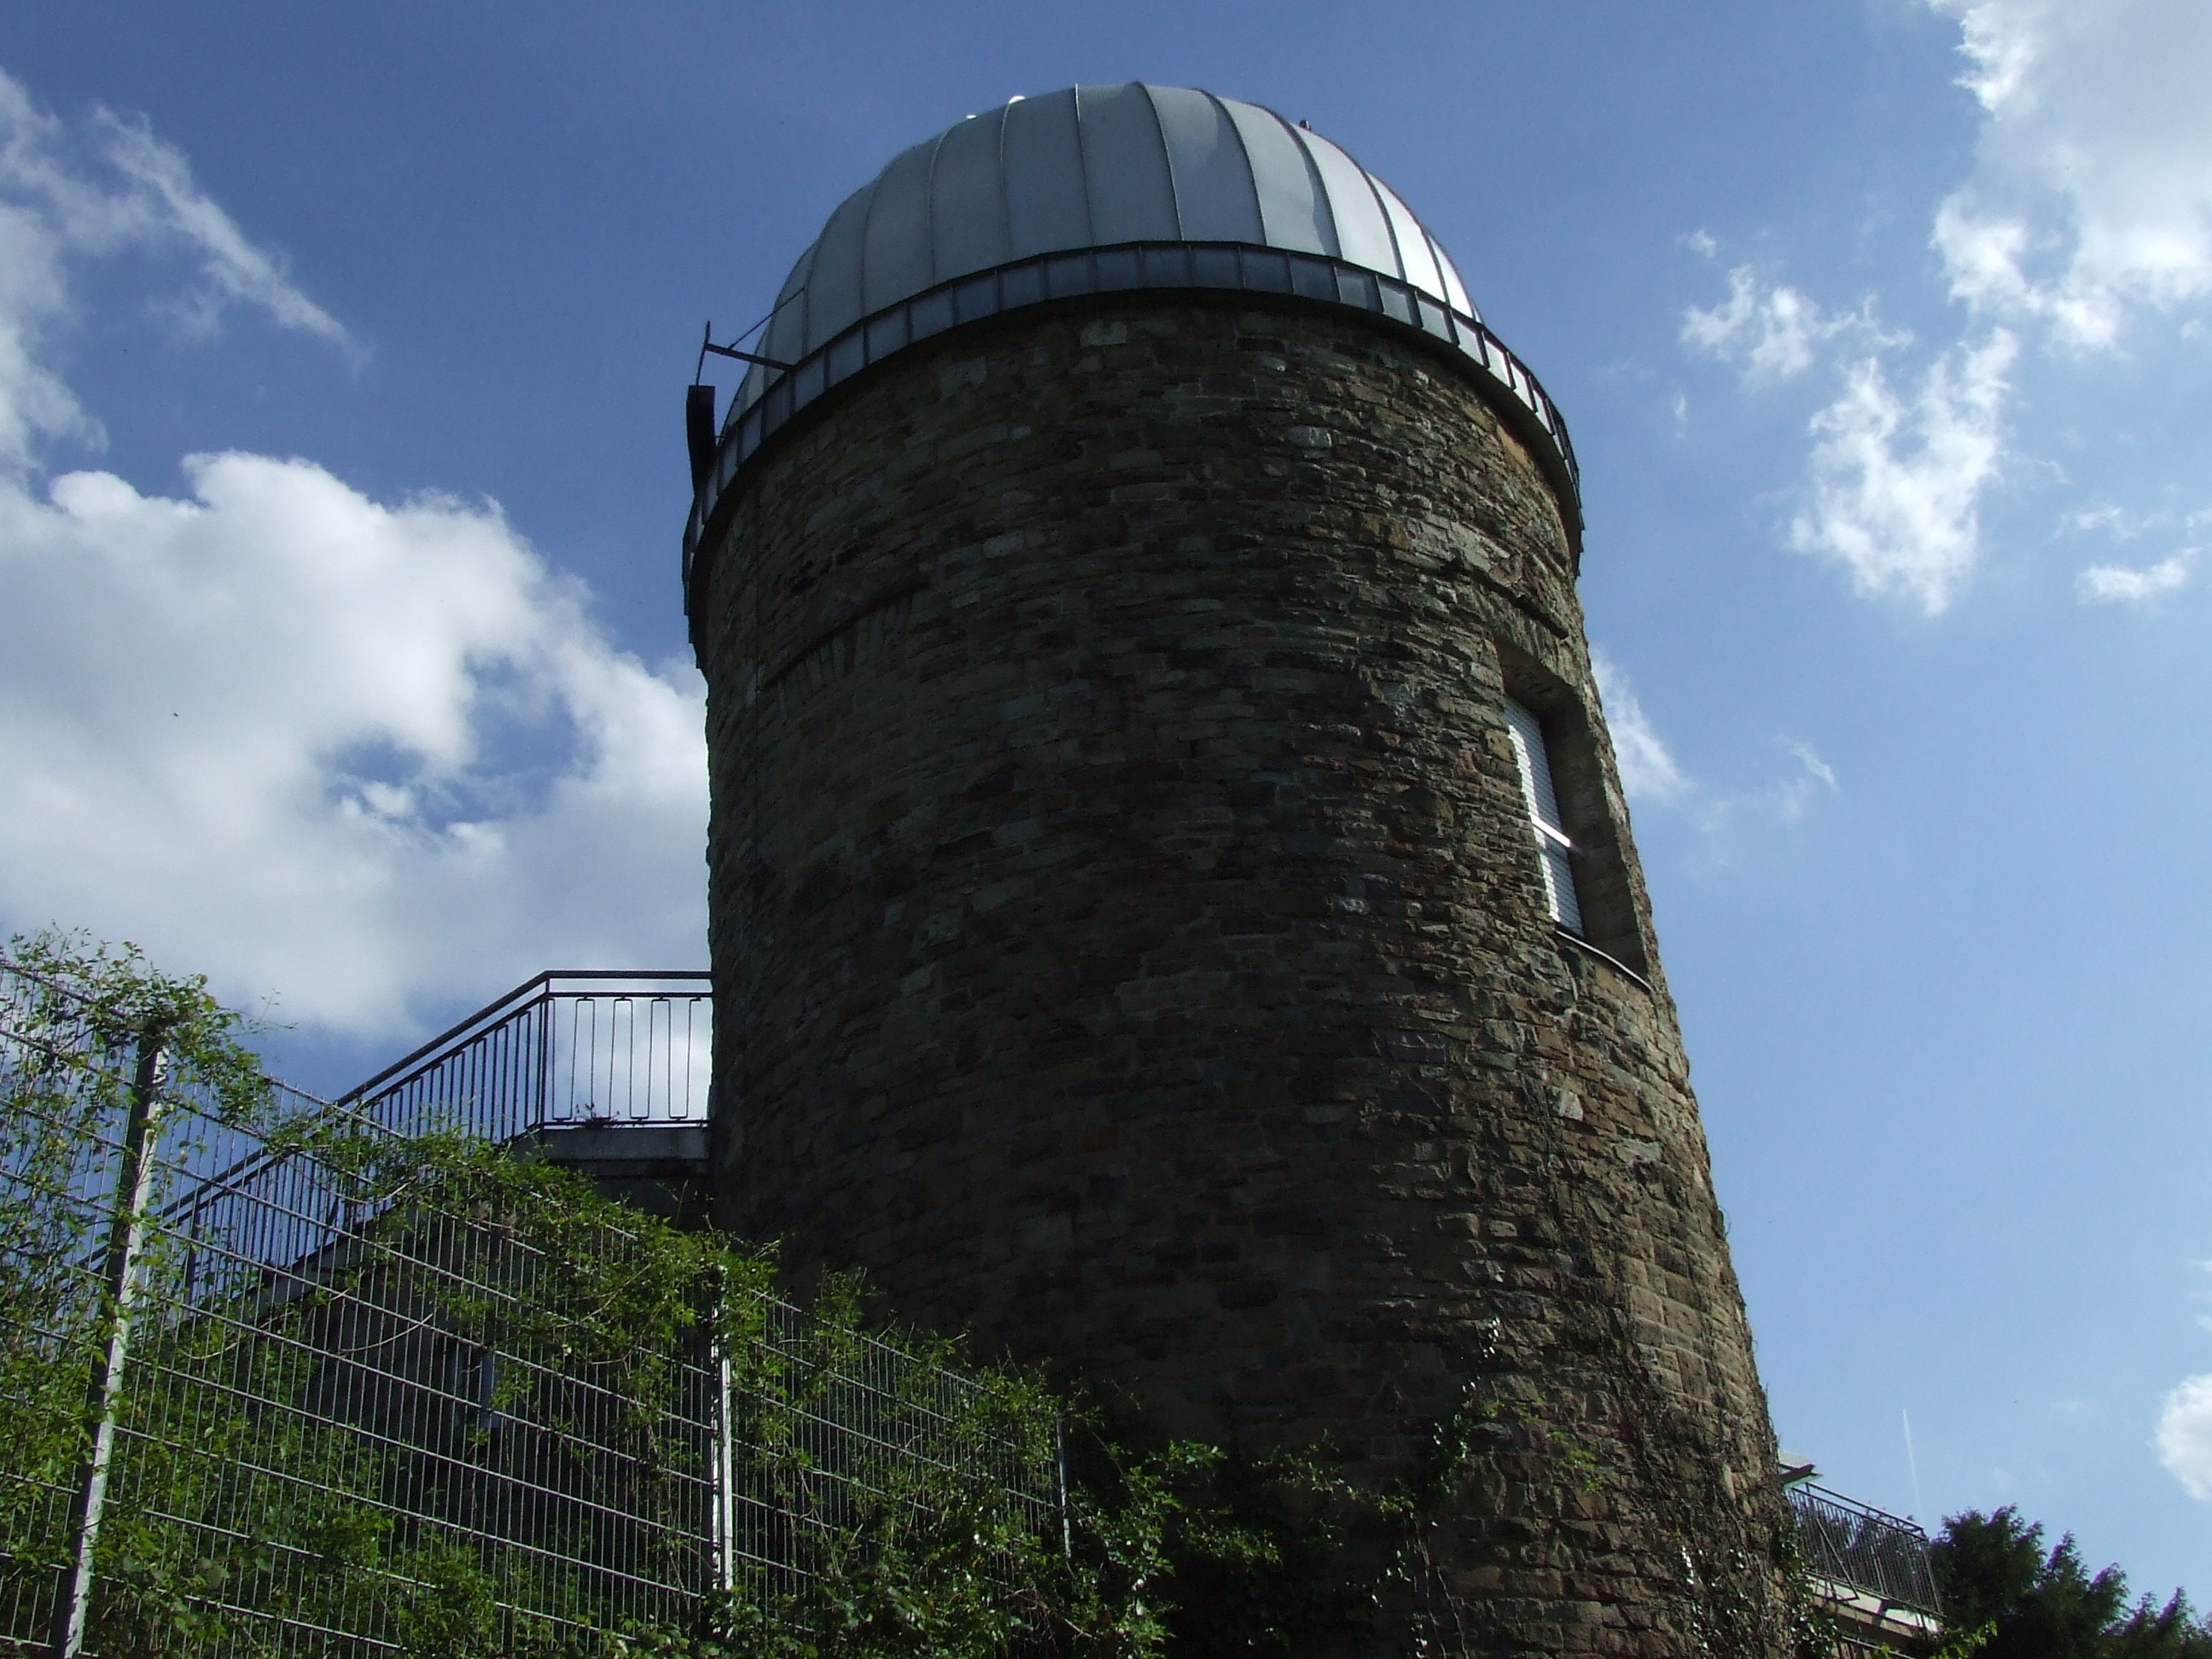
sky, tower, landmark, blue, fortification, dome, stuttgart, astronomical observatory